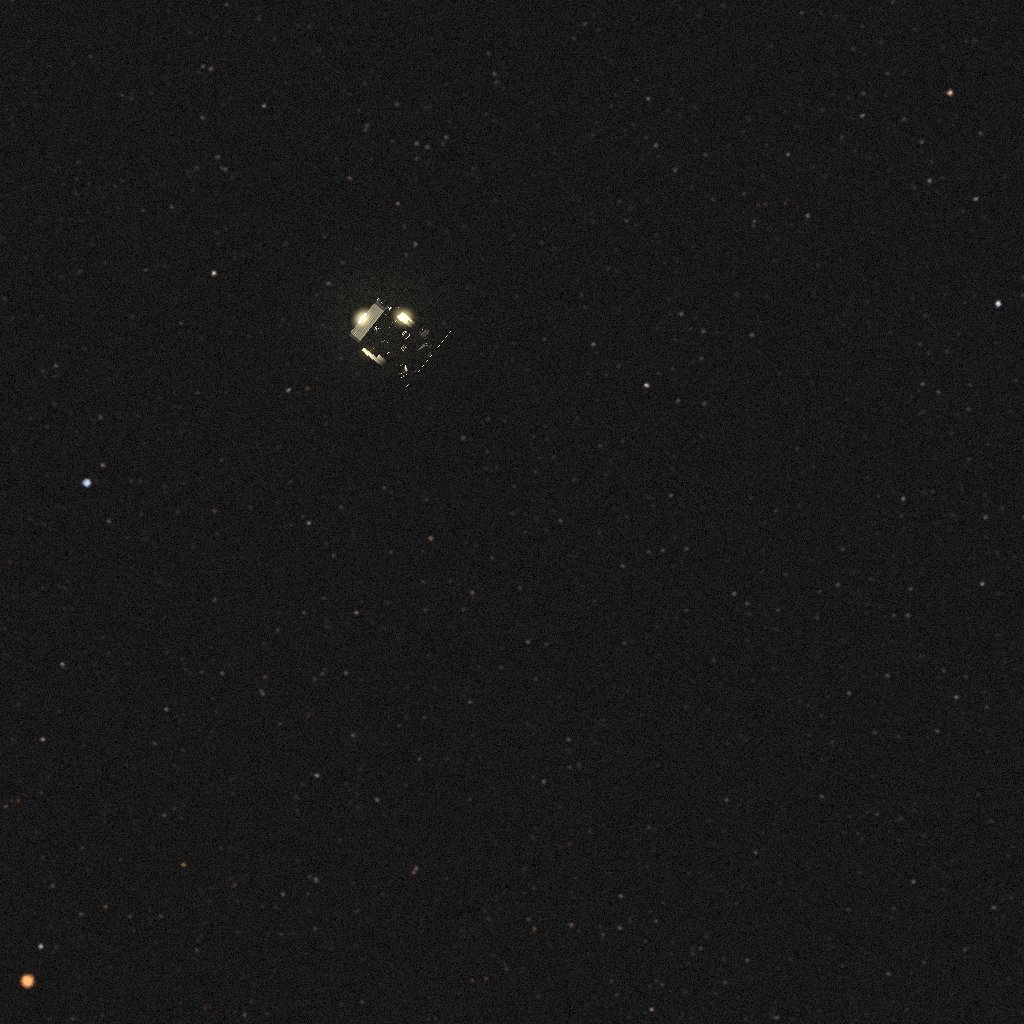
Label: proba_3_csc